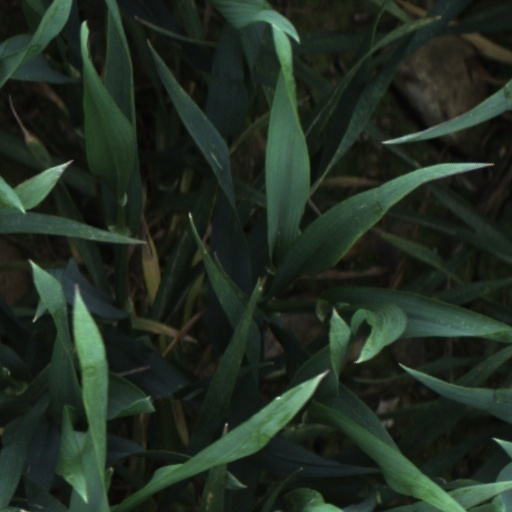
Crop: wheat